600 home run club

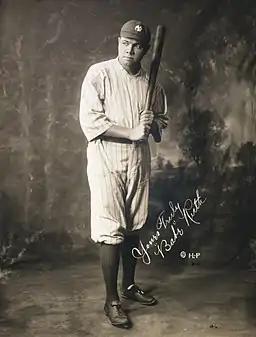
A man in full baseball attire wears a pinstriped jersey and a hat with overlapping white "N" and "Y". Looking to the left of the camera, he is holding a baseball bat upward.

In Major League Baseball (MLB), the 600 home run club is a group of batters who have hit 600 or more regular-season home runs in their careers. Only nine players have qualified. Four of these—Hank Aaron, Willie Mays, Albert Pujols and Alex Rodriguez—are also members of the 3,000 hit club.